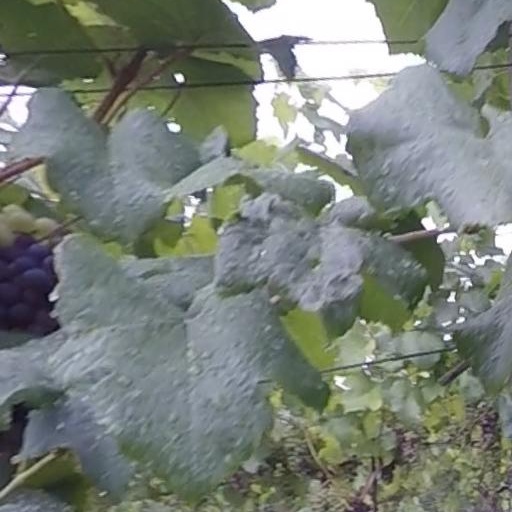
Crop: grape